Sumer is icumen in

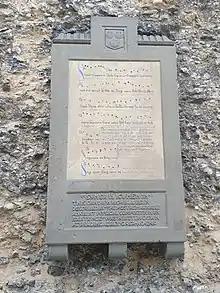
The original manuscript is represented by this stone relief on the wall of the ruined chapter house of Reading Abbey.

In the 1938 film "The Adventures of Robin Hood", Little John (Alan Hale Sr.) is whistling the melody of the song just before he first meets Robin Hood played by Errol Flynn. According to Lisa Colton, "Although it appears only this once, in that fleeting moment the tune serves to introduce the character through performance: the melody was presumably sufficiently recognisable to be representative of medieval English music, but perhaps, more importantly, the fact that Little John is whistling the song emphasizes his peasant status...In "Robin Hood", Little John's performance of 'Sumer is icumen in' locates him socially as a contented, lower class male, a symbol of the romanticized ideal of the medieval peasant".